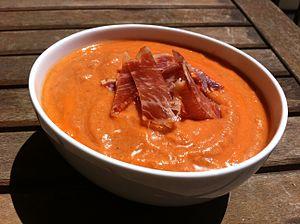
Un salmorejo cordouan.
La soupe, ou potage, est un aliment liquide ou onctueux, froid ou chaud, qui est généralement servi au début du repas ou en plat unique.
Le salmorejo est une préparation culinaire traditionnelle espagnole, originaire de la région de Cordoue en Andalousie. Il s’agit d’une crème élaborée à partir de mie de pain, à laquelle on ajoute de l’ail, de l’huile d’olive, du vinaigre, du sel et de la tomate. Sa consistance finale est proche de celle d’une purée ou d’une sauce épaisse. Il est servi froid, généralement avec une garniture sur la surface, telle que des copeaux de jambon cru, des croûtons ou des miettes d’œuf dur. Du fait de sa consistance, il est parfois servi en tant que sauce d’accompagnement, le plus souvent avec des aliments frits.